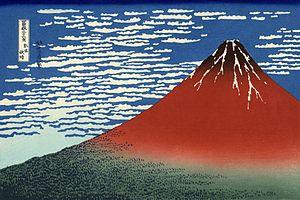
Les Meules est le titre d'une série de tableaux impressionnistes peints par Claude Monet. Le terme fait référence au sens strict aux vingt-cinq tableaux, selon la numérotation adoptée par Daniel Wildenstein dans son Catalogue raisonné des œuvres de Claude Monet commencés après la moisson de la fin de l'été 1890 et poursuivis jusqu'au début de l'année 1891. La série a pour sujet principal des gerbiers de blé montés en meules qui se trouvaient dans un champ situé à proximité de la maison de l'artiste, à Giverny, dans l’Eure, en Normandie.
Rêves est un film japonais réalisé par Akira Kurosawa, sorti en 1990. Ishirō Honda est crédité en tant que consultant à la création.
Cette bibliographie sur le Japon, non exhaustive, propose une sélection de livres classés par thème et, à l'intérieur de chaque thème, par niveau d'accessibilité ou de spécificité. Les livres généraux et/ou de vulgarisation seront donc placés en début de liste dans chaque catégorie pour permettre aux novices et aux débutants de ne pas se perdre dans leur choix et aux lecteurs avertis de pouvoir mieux cibler leur recherche.
La Grande Vague de Kanagawa, plus connue sous le nom de La Vague, est une célèbre estampe japonaise du peintre japonais spécialiste de l'ukiyo-e, Hokusai, publiée en 1830 ou en 1831 pendant l'époque d'Edo.
La gravure sur bois ou xylogravure, est un procédé de gravure en taille d'épargne sur un support en bois. Il s'agit peut-être de la plus ancienne technique permettant l'impression de motifs sur un support.